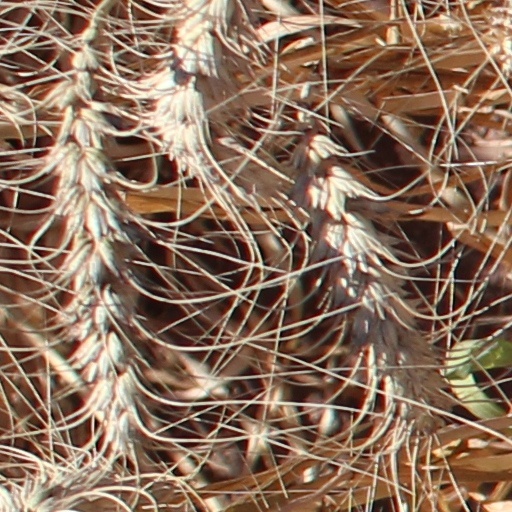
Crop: wheat